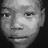
Emotion: sad